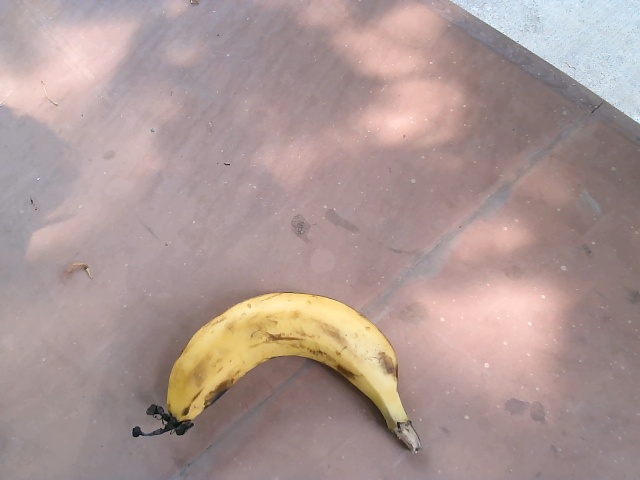
Label: Ripe_Banana